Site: brandenburg
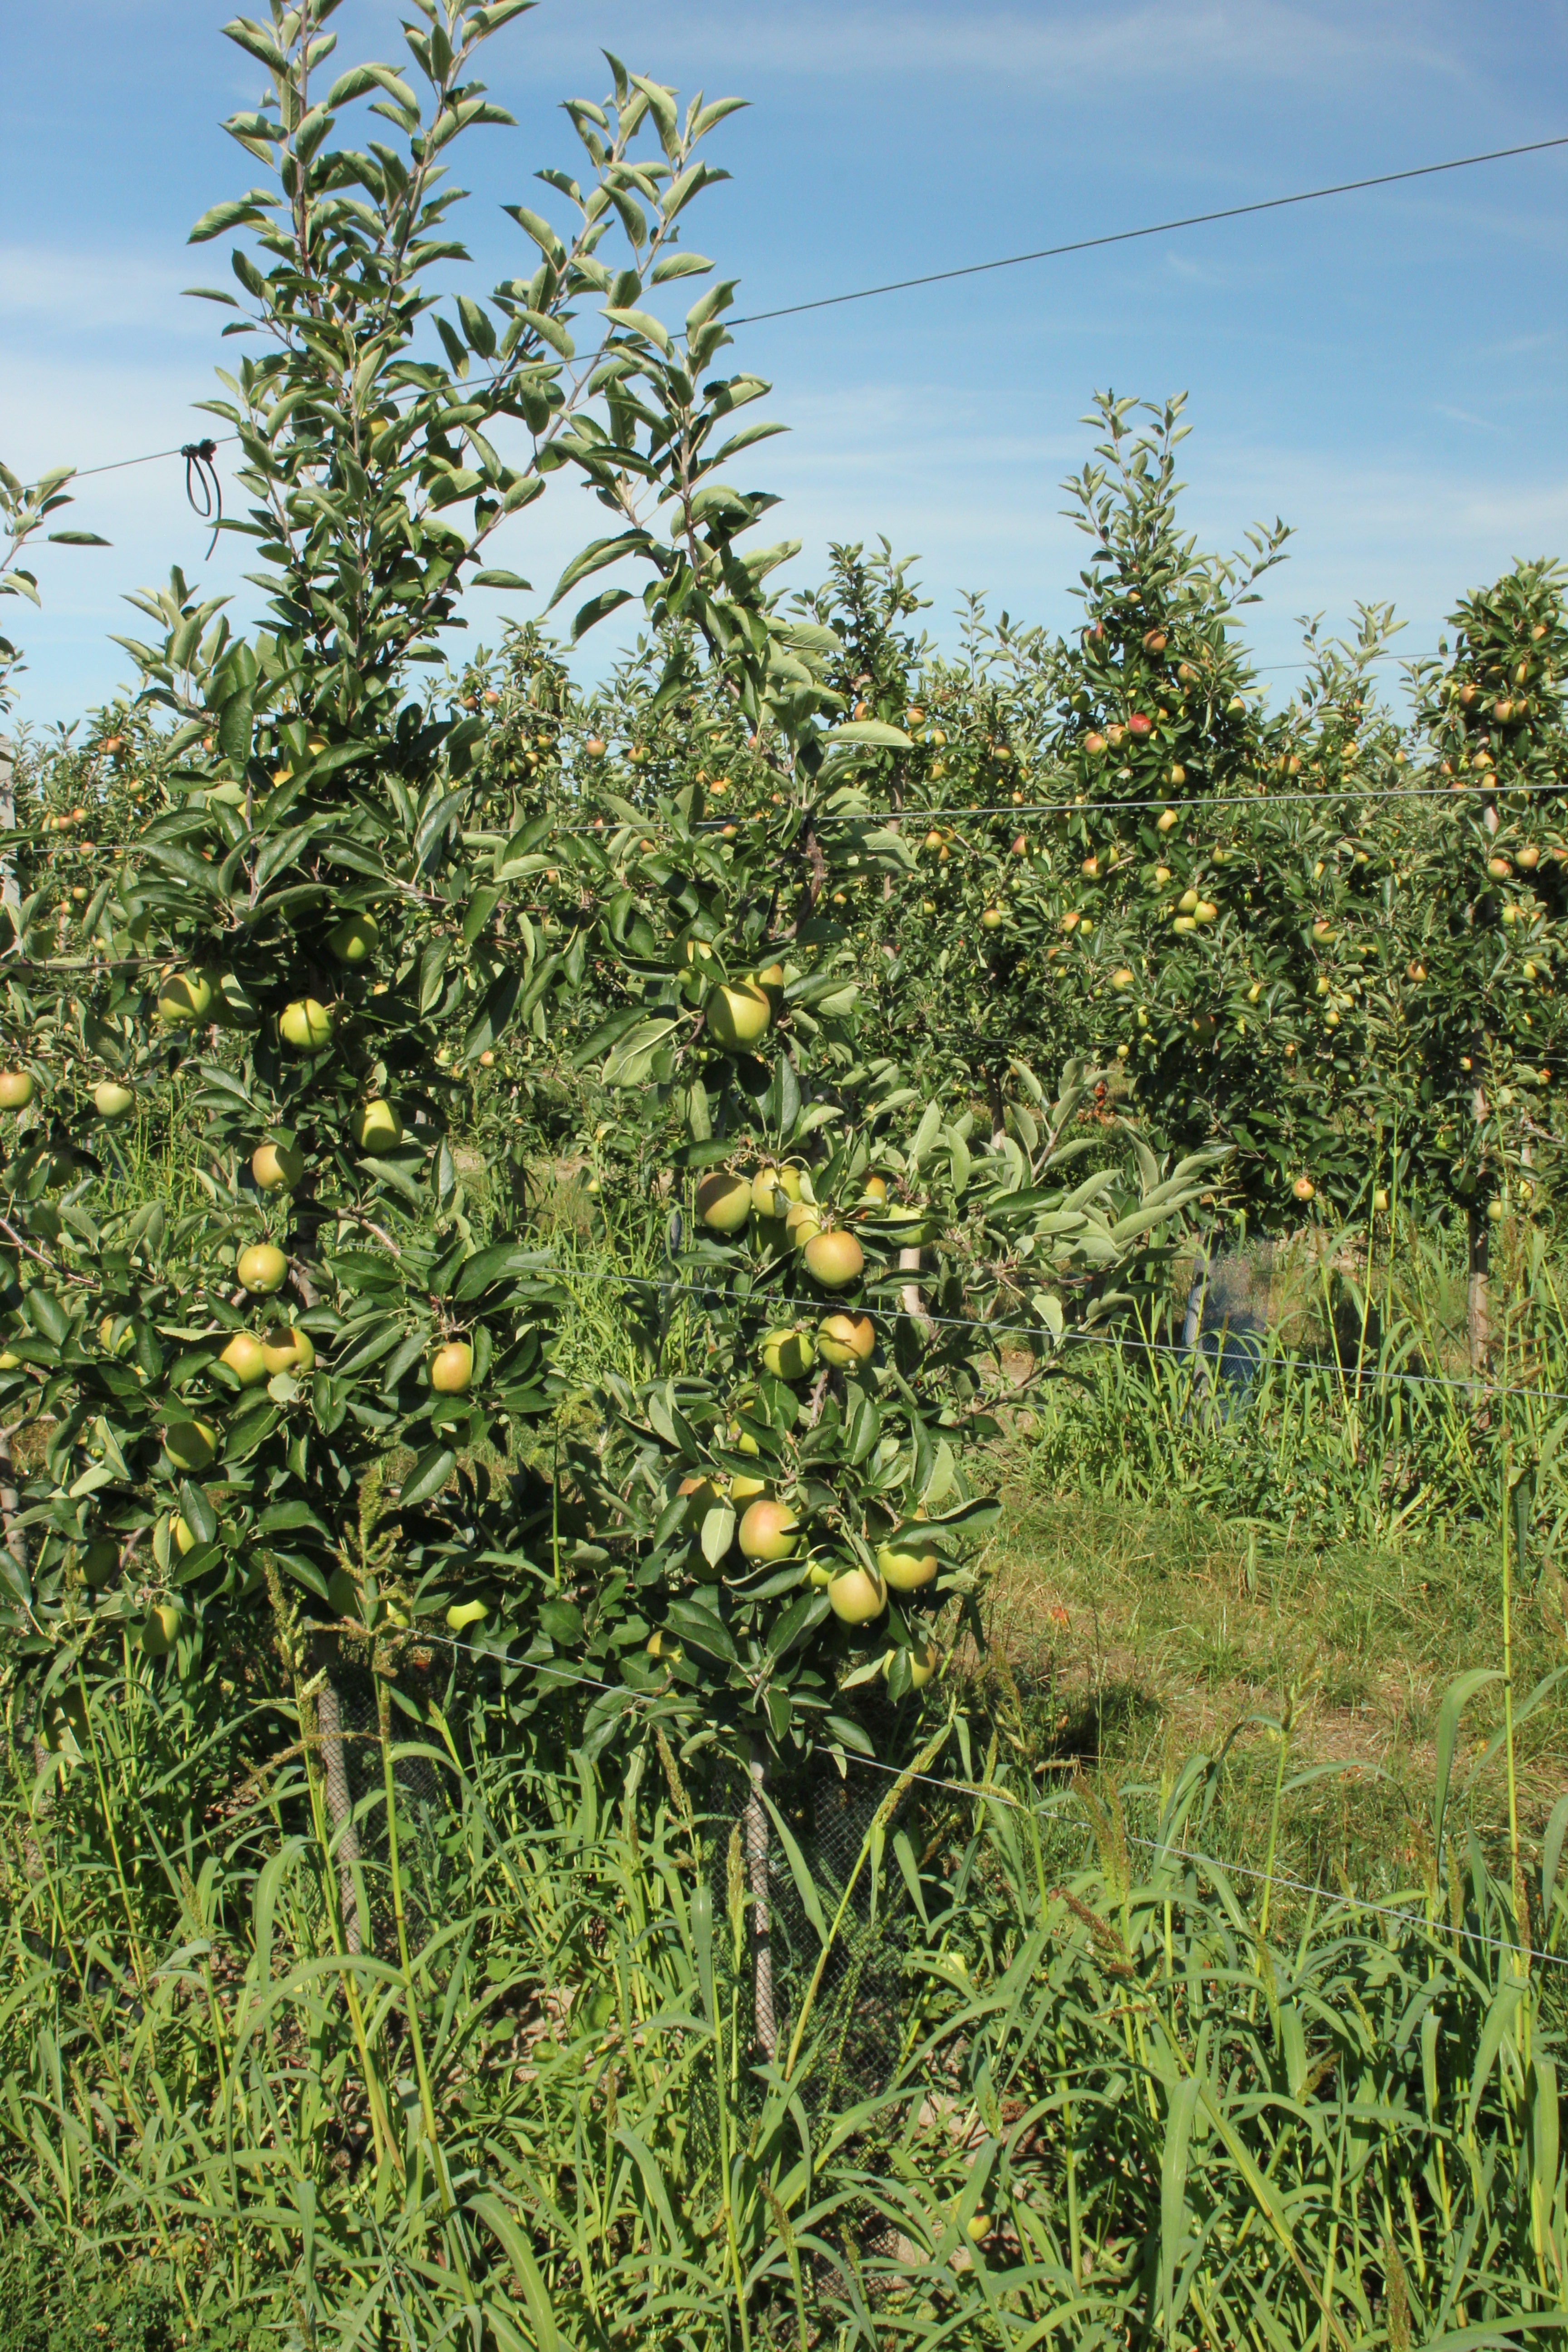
Growth stage (BBCH 77): Development of fruit